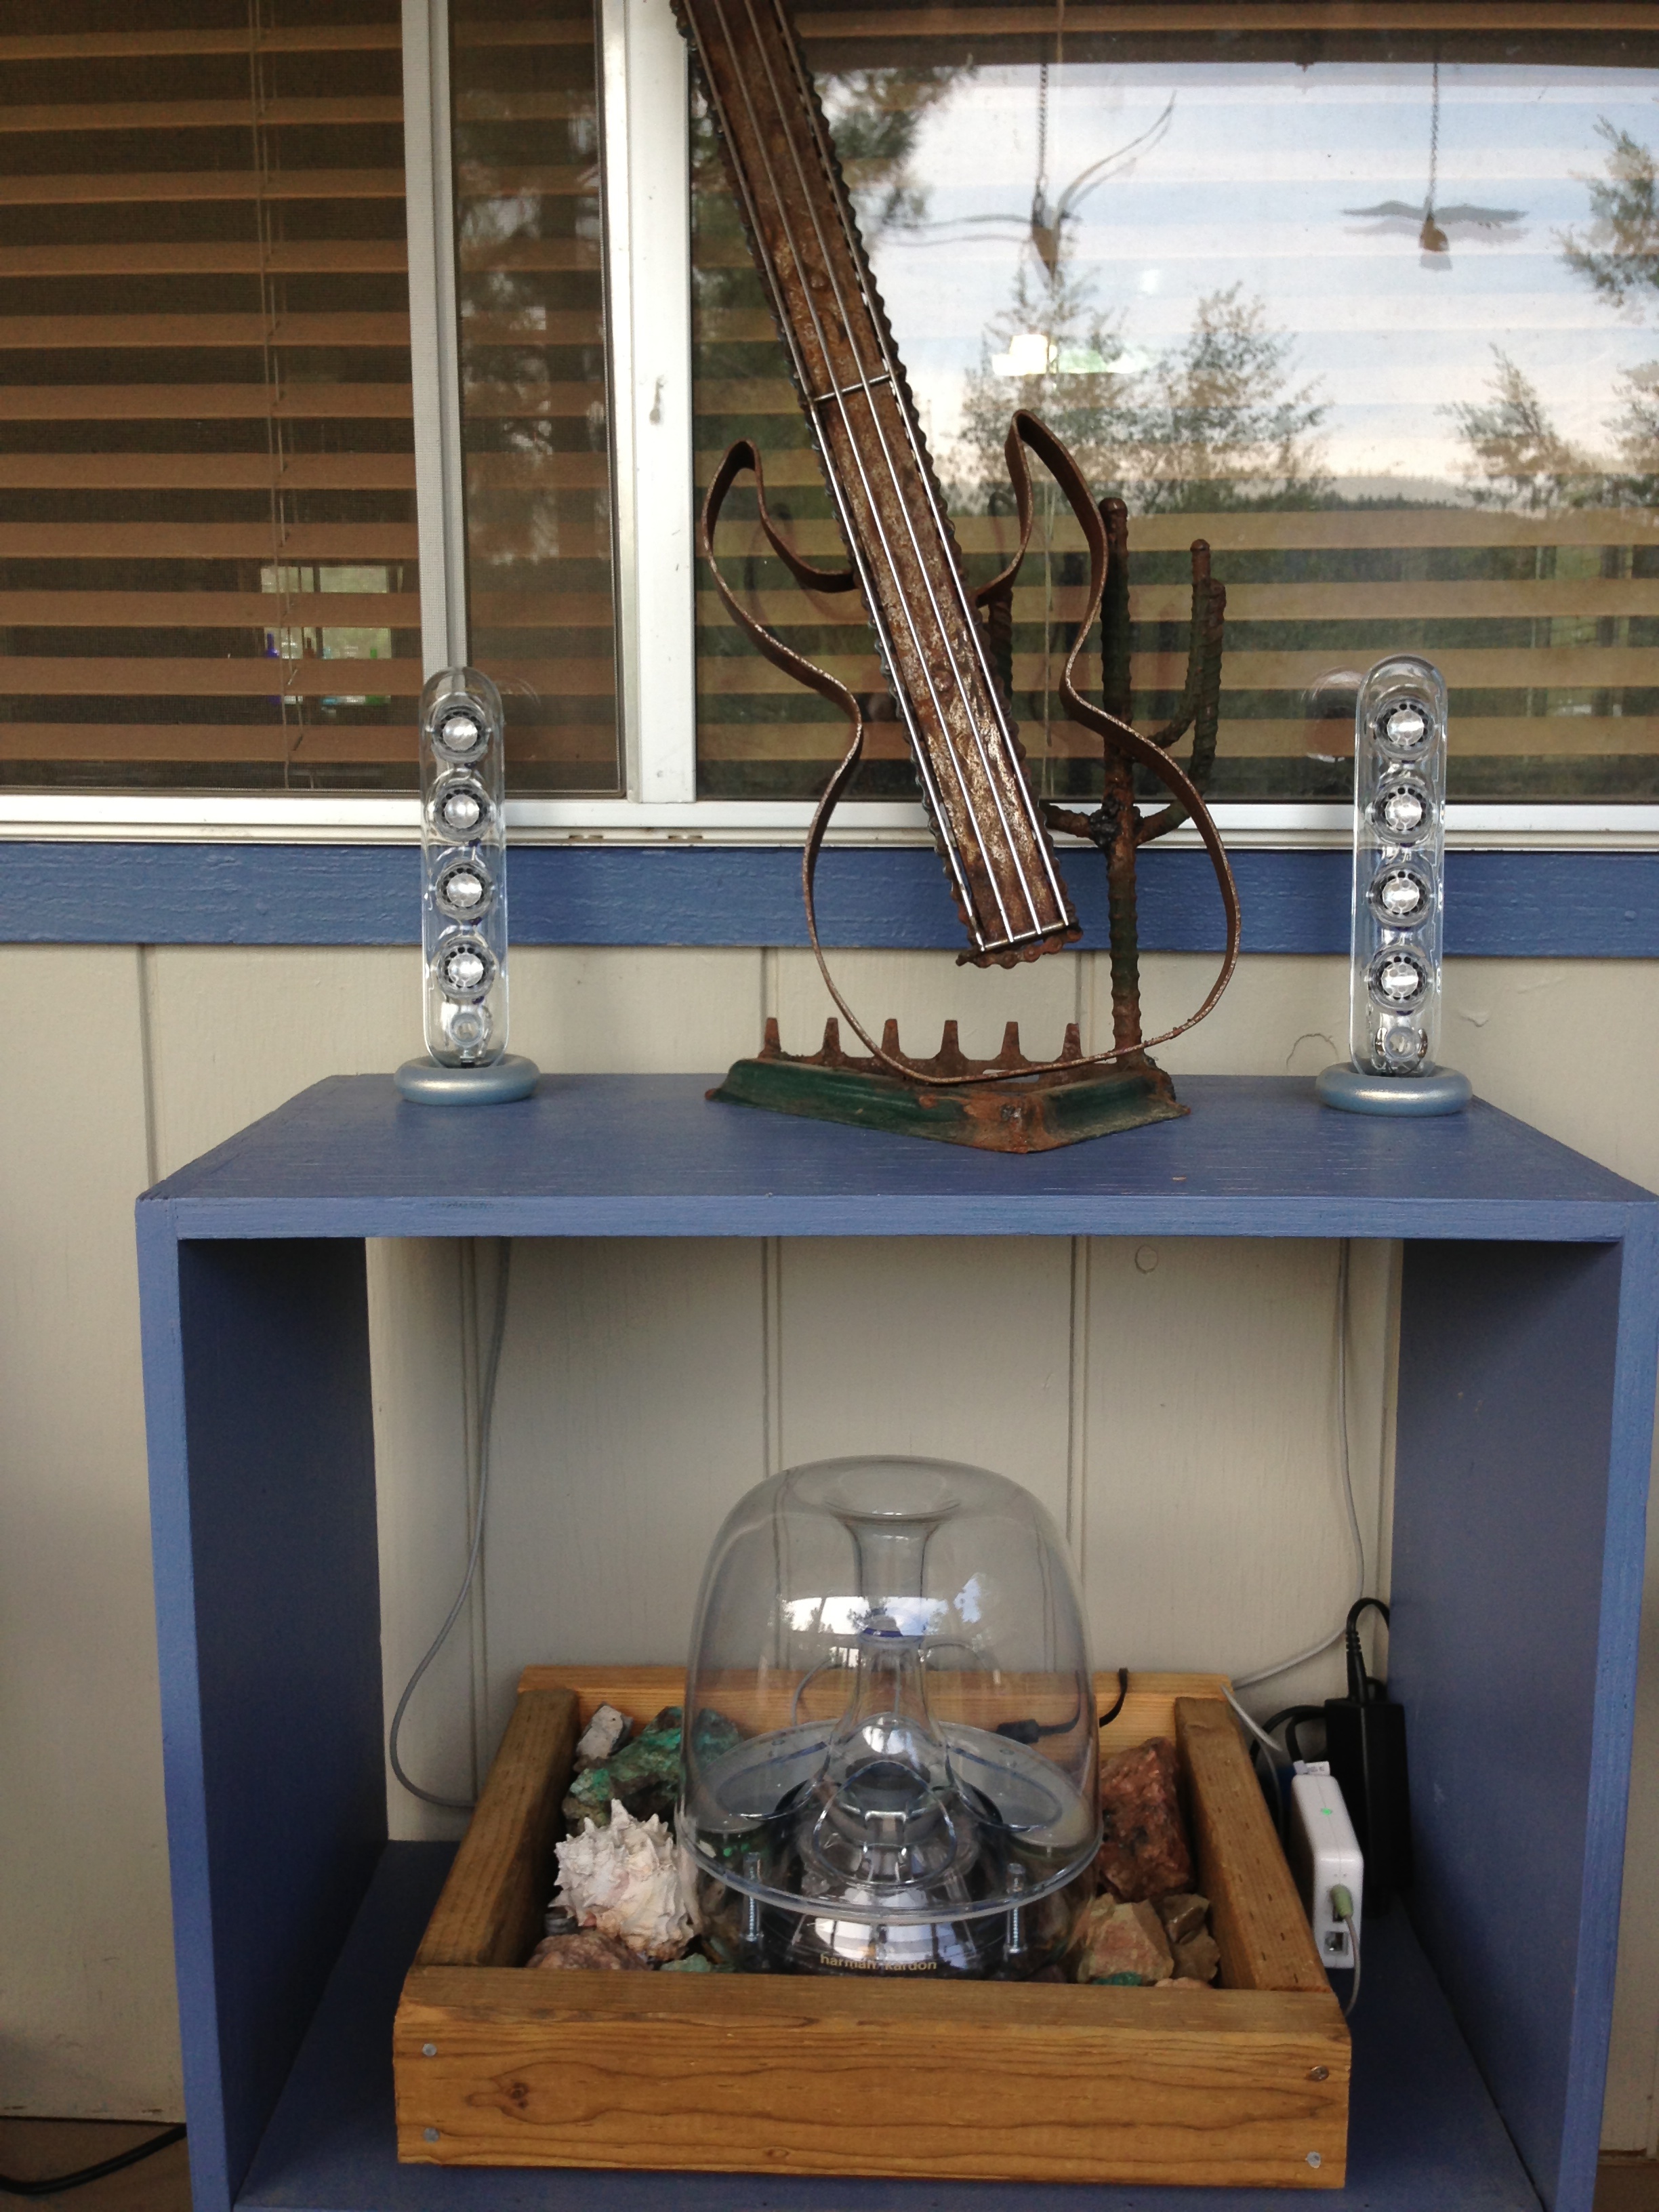
table, wood, home, shelf, living room, furniture, room, interior design